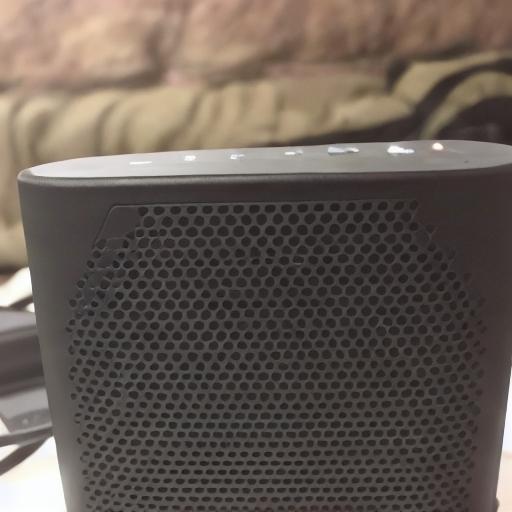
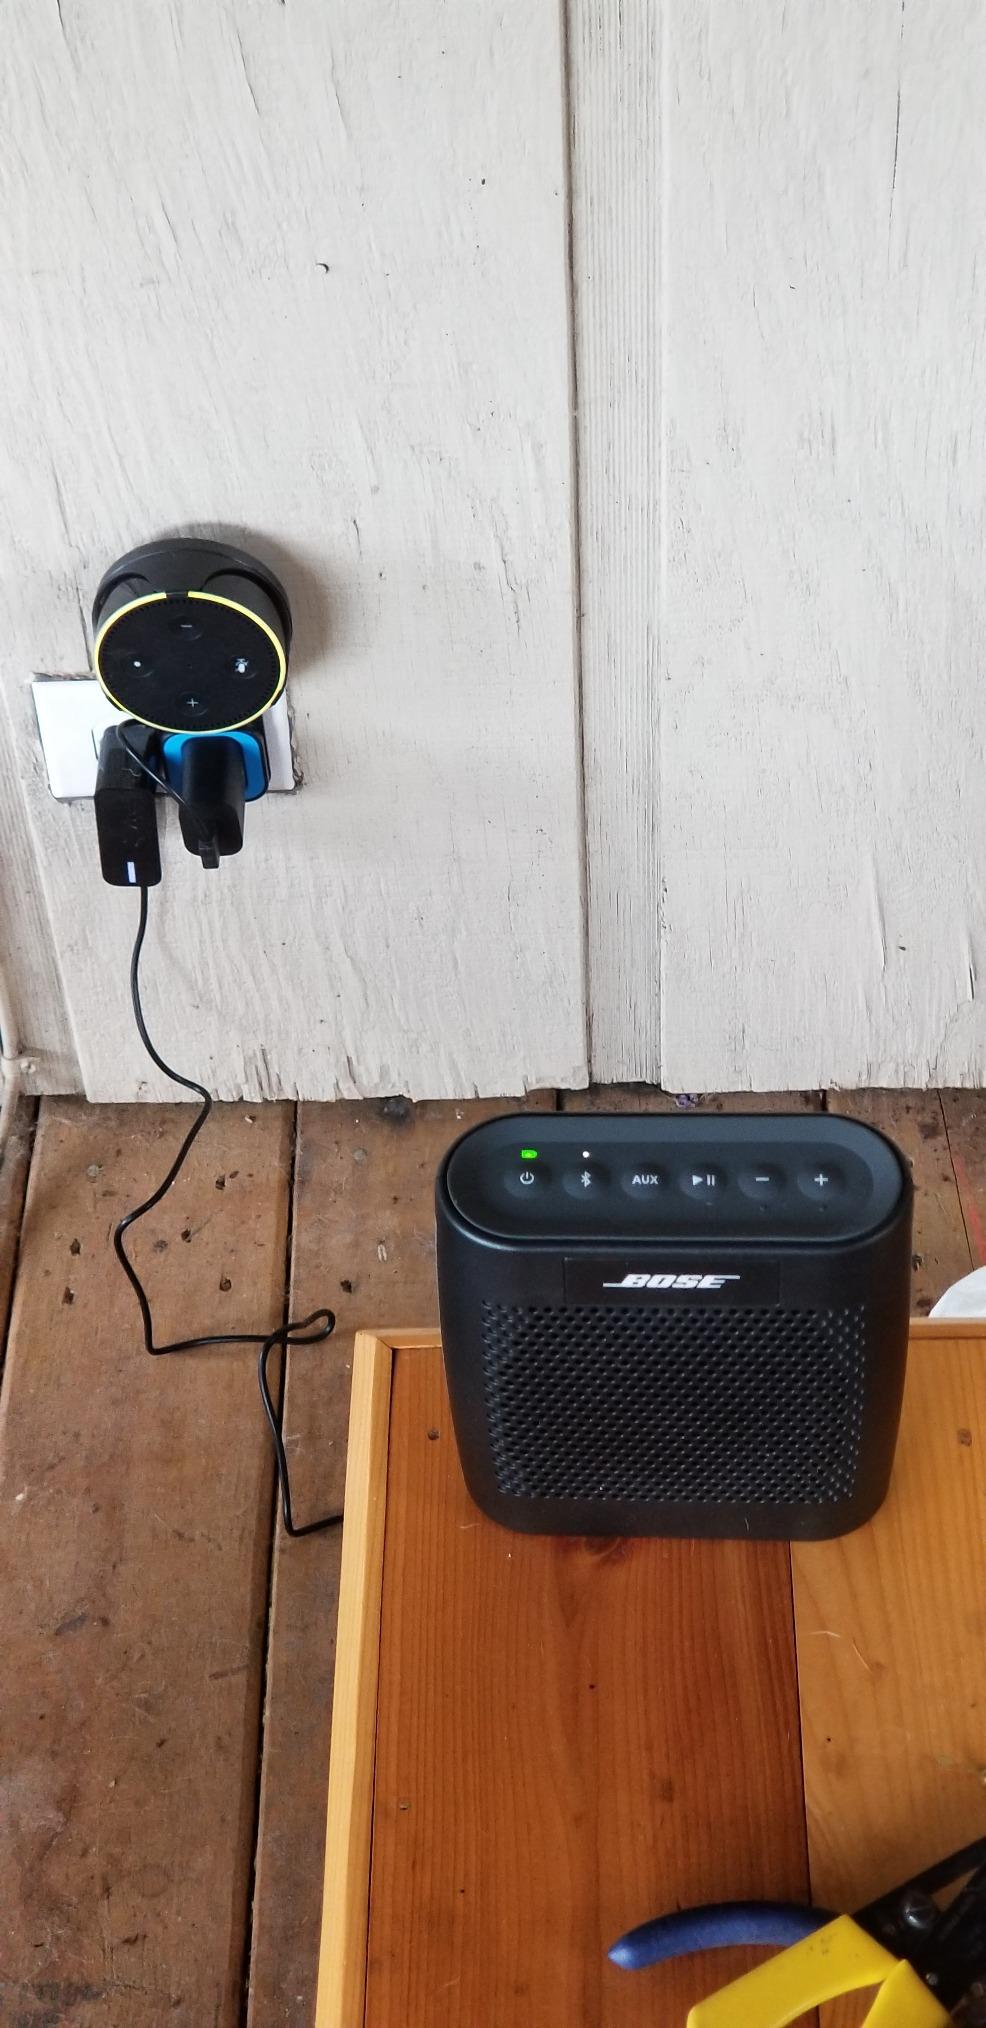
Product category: speaker
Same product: no